Tristan and Isolde (Egusquiza)

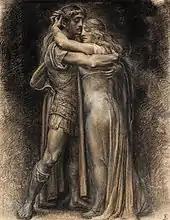
Egusquiza, "Siegmund and Sieglinde" (1892)

In 1892, he took part in the first Salon de la Rose + Croix hosted by Joséphin Péladan in Paris. Egusquiza's exhibitions included a red chalk drawing of Siegmund and Sieglinde from "Die Walküre", and another of Amfortas from "Parsifal". Though he had not yet painted Tristan or Isolde, his depiction of Siegmund and Sieglinde's embrace was the precursor to "Tristan and Isolde (Life)", which it closely resembles. Péladan later alluded to the connection in a description of Egusquiza's Salon paintings, writing: "" ("His Tristans are of an inexpressibly vertiginous splendour"). In 1896, Egusquiza produced an etching of "Tristan and Isolde (Life)", changing Siegmund's animal skin clothing into Tristan's knightly attire.